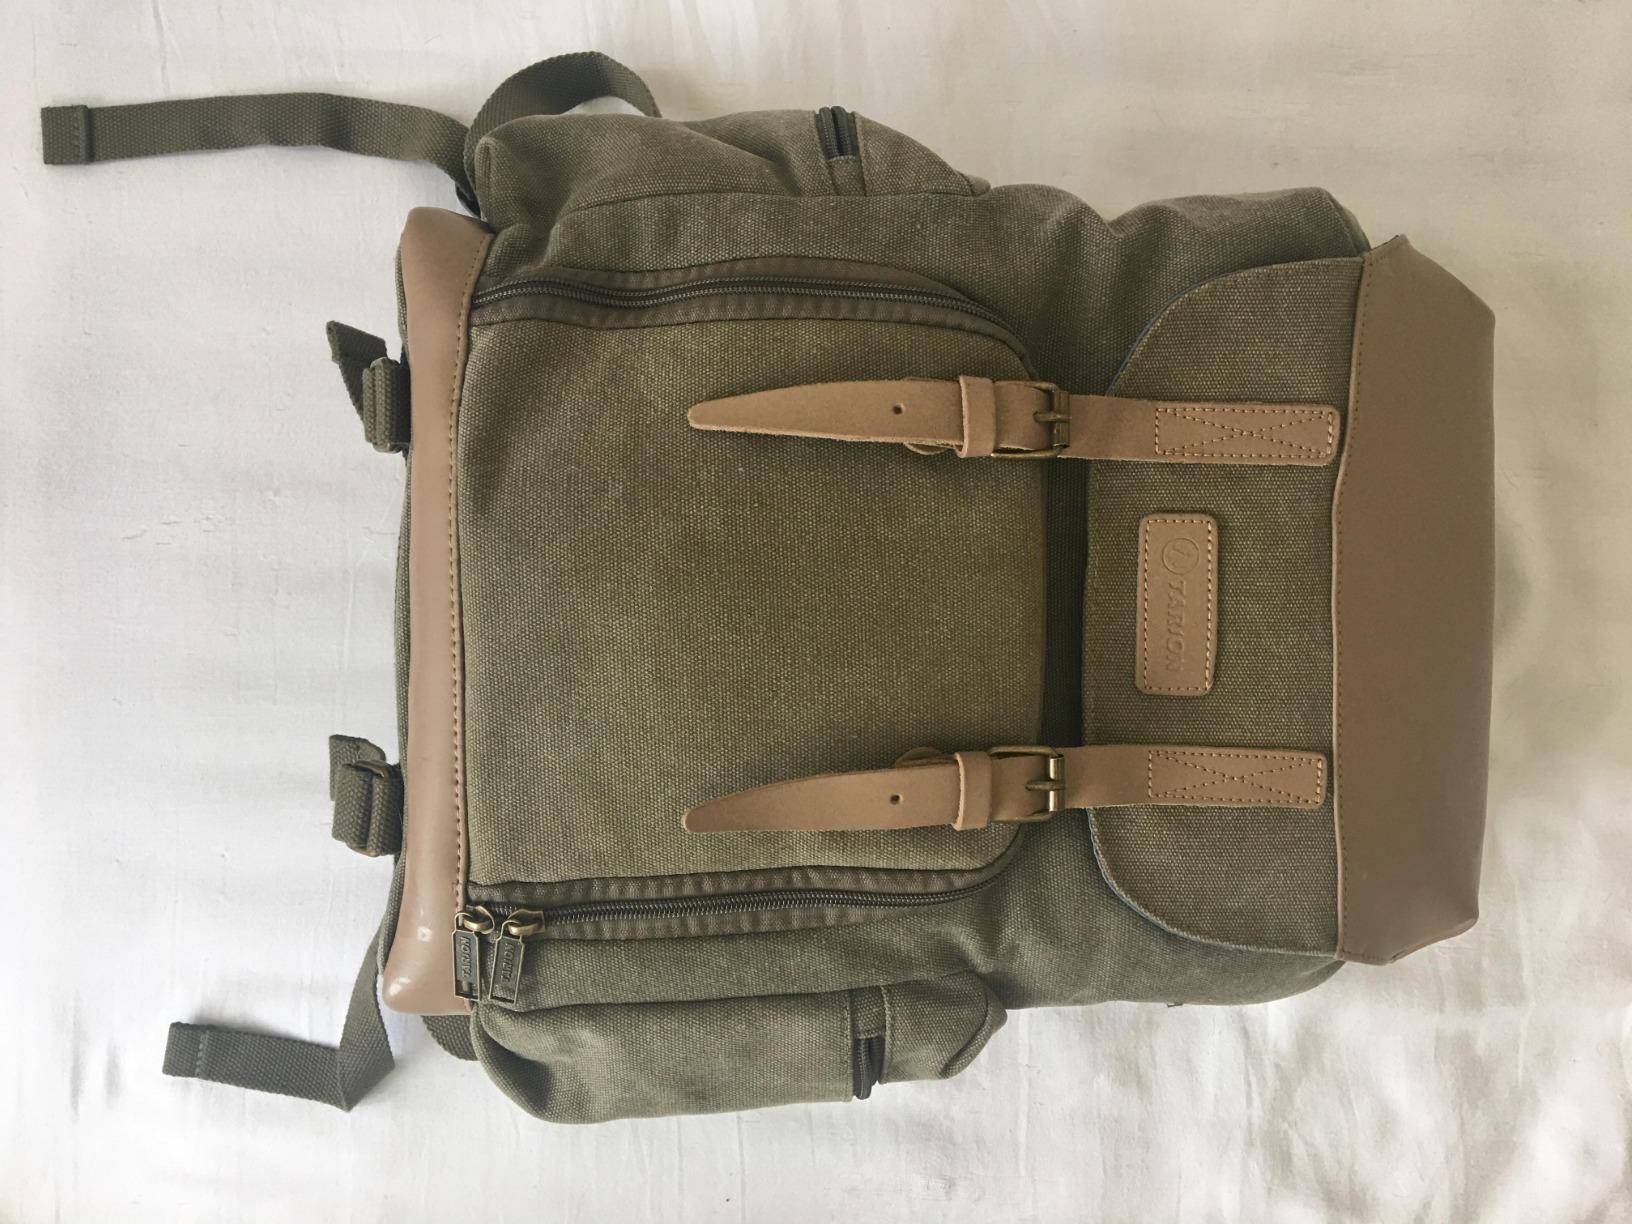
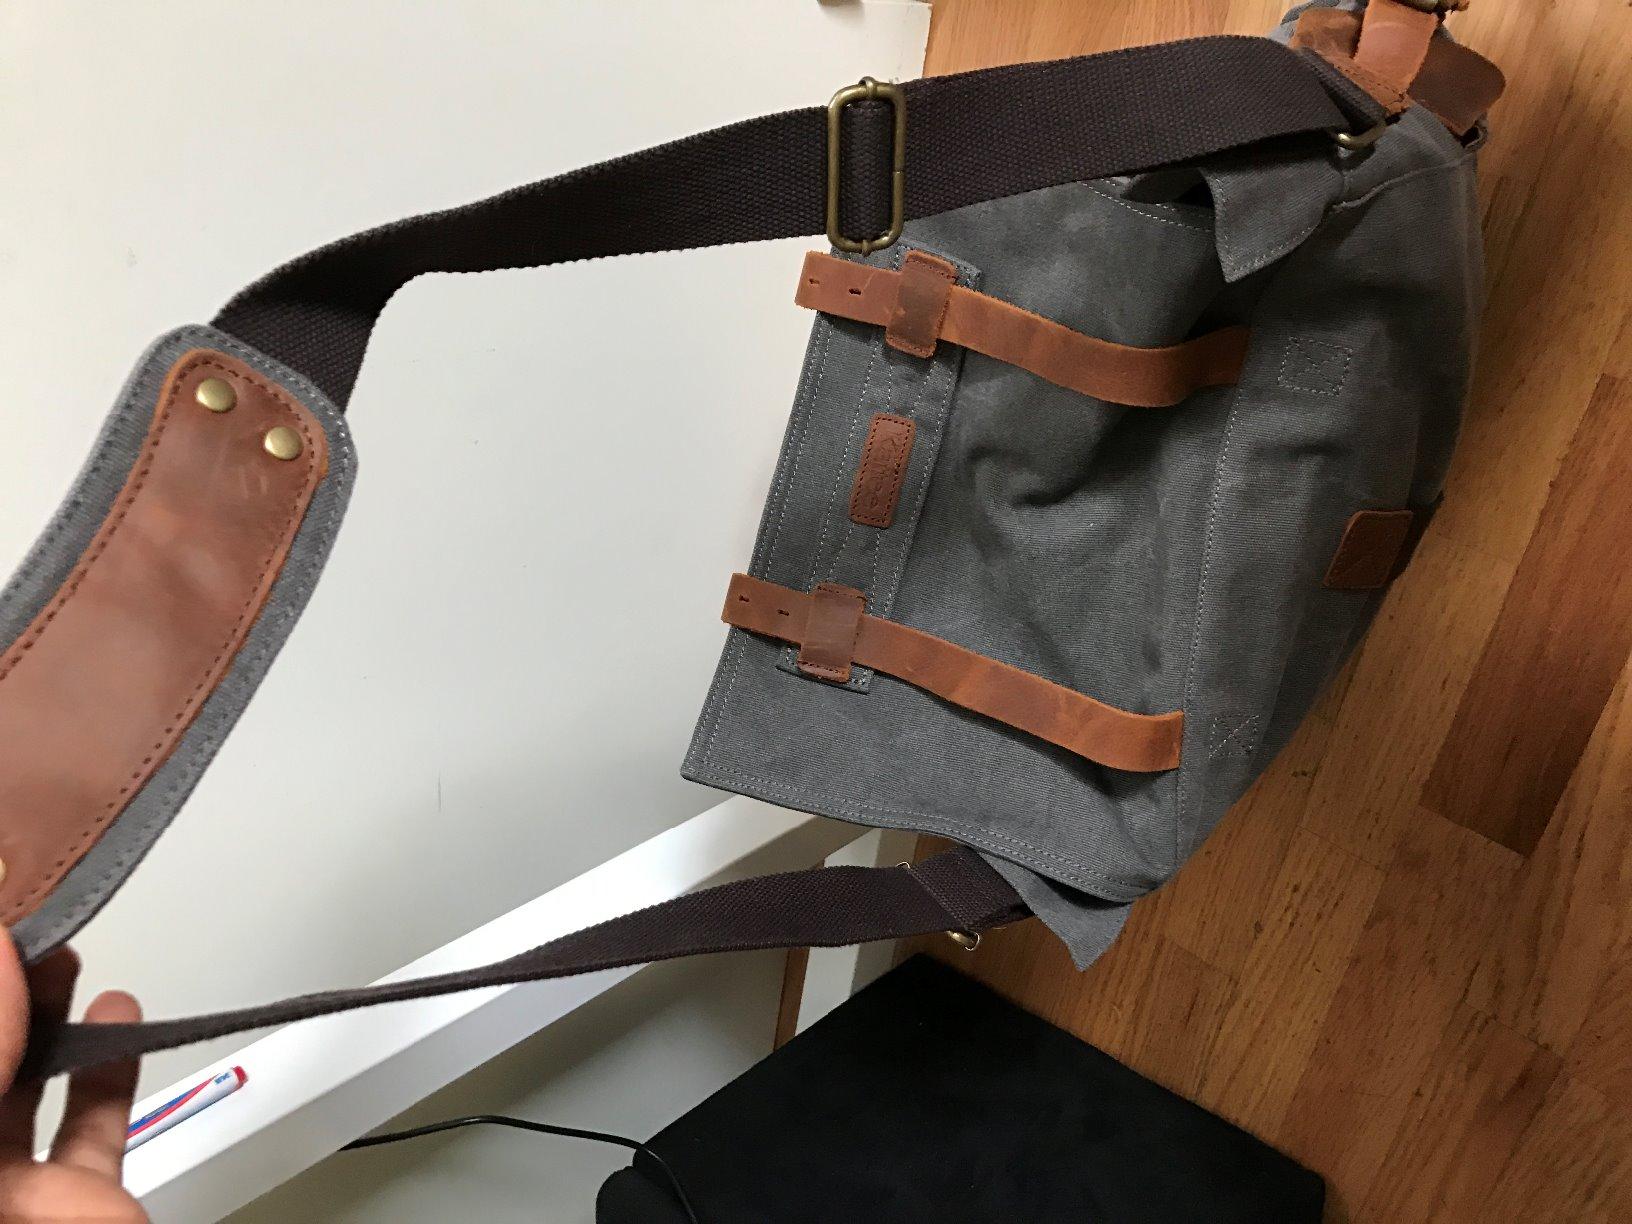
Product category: bag
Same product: no